White Star Hotel

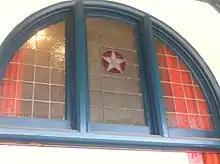
White star motif in hotel window

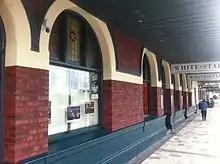
Window arches and brickwork

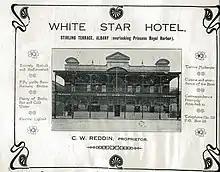
1912 advertisement in "Alluring Albany"

White Star Hotel is a heritage listed building that operates as a hotel in Albany in the Great Southern region of Western Australia. The hotel is located adjacent to the Royal George Hotel on Stirling Terrace, once the commercial and social centre of town, overlooking Princess Royal Harbour. The building was named for the White Star Line, an important shipping and passenger line that once operated out of Albany.